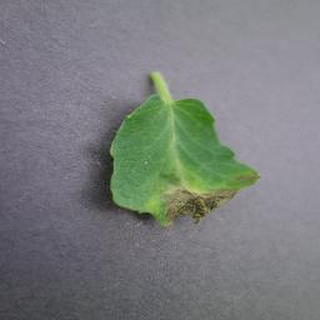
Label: tomato_late_blight